Katharine Sharp

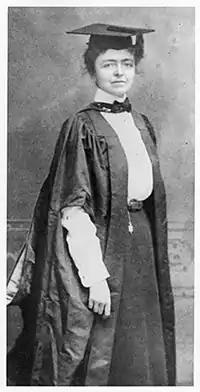
Sharp

Katharine Lucinda Sharp (May 21 or 25, 1865 – June 1, 1914) gained prominence as a pioneering librarian for her intense engagement with the library profession that spanned 19 years. Having founded the innovative University of Illinois Library School, she resigned from her position and left the library field as rapidly as she had entered it. She is remembered for 'professionalizing' the field of library science and for her considerable contribution to the standards of the discipline. In 1999, Sharp was named in the American Library Association's 100 leaders of the 20th century.